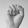
ASL letter: S